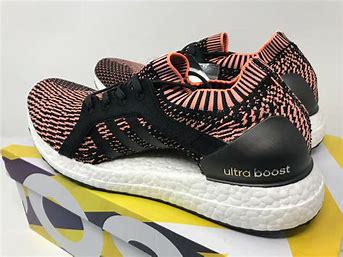
Brand: Adidas
Model: Ultra Boost